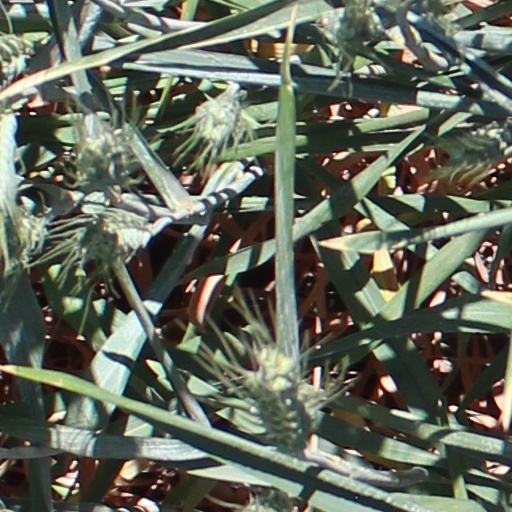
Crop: wheat